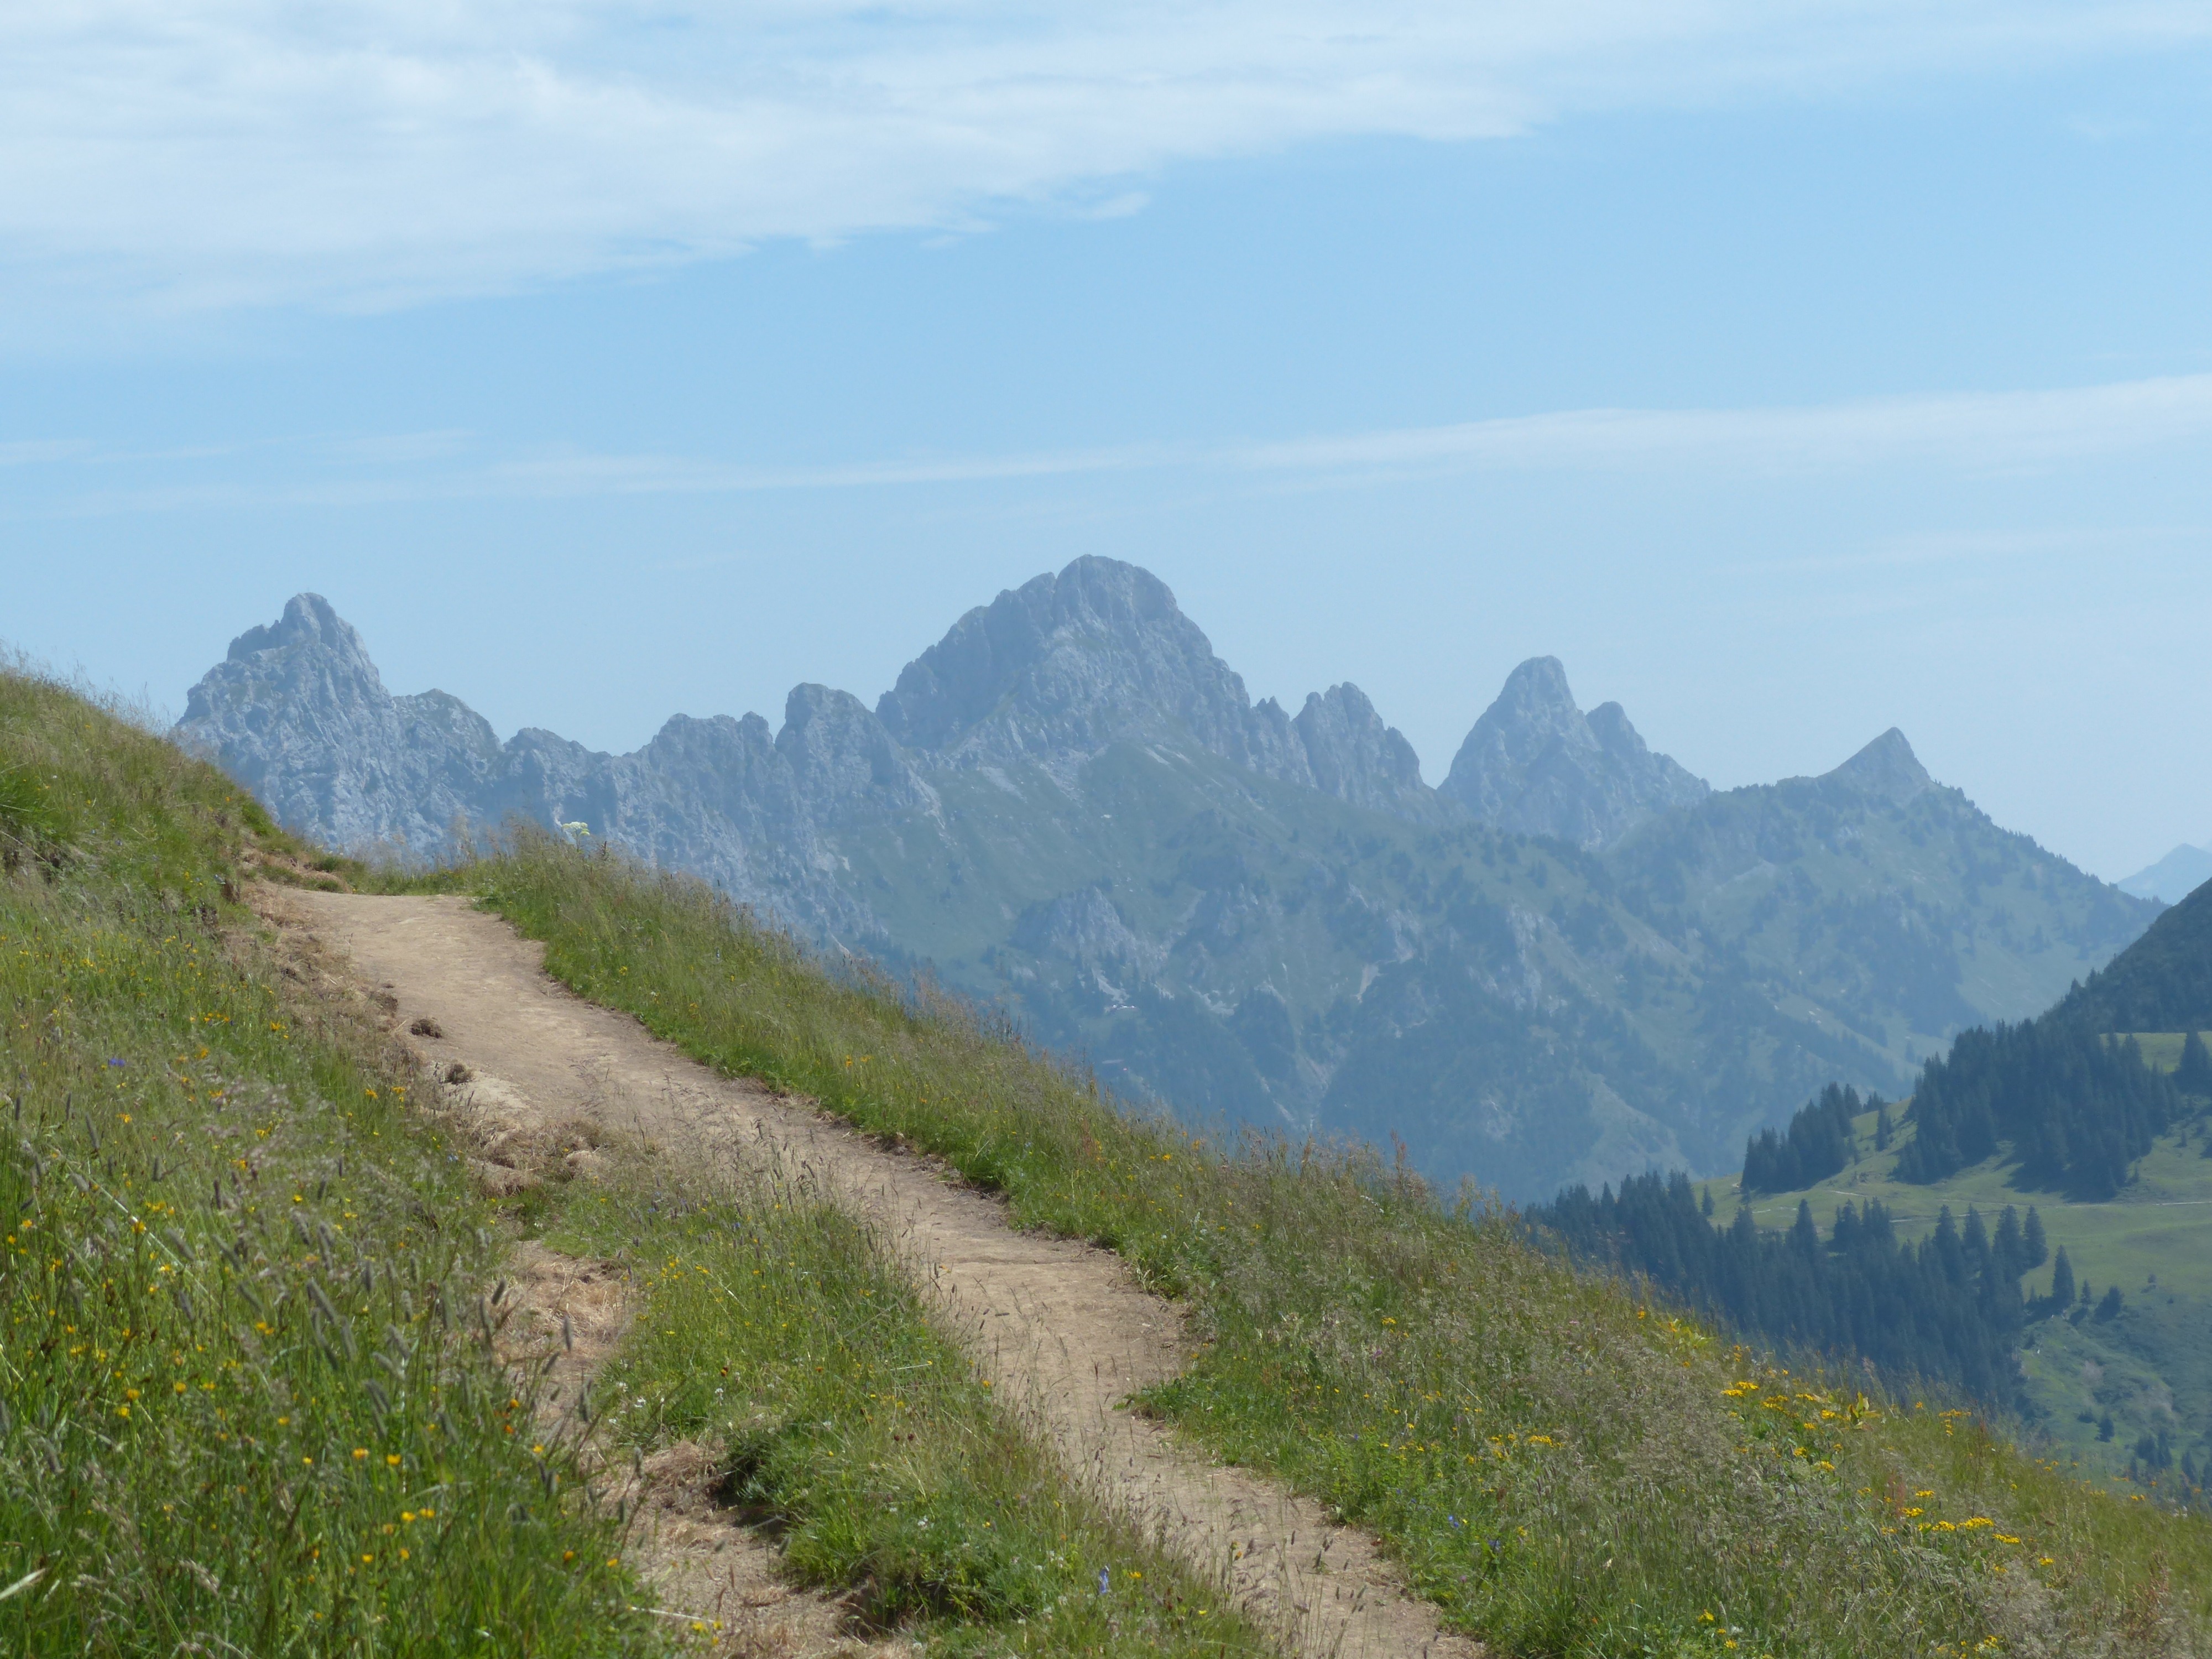
wilderness, walking, mountain, hiking, trail, meadow, hill, adventure, valley, mountain range, alpine, terrain, ridge, plain, mountains, alps, grassland, plateau, fell, ecosystem, landform, mountain pass, allg u alps, tannheim, gimpel, trowel top, red fl h, geographical feature, mountainous landforms, tip of the miter, k lle tip, schartschrofen, k pfle neuner